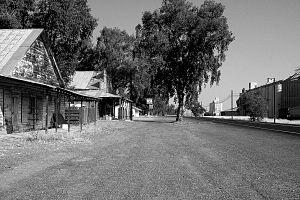
Artois est une census-designated place située dans l’État américain de la Californie, dans le comté de Glenn. Sa population s’élevait à 295 habitants lors du recensement de 2010.